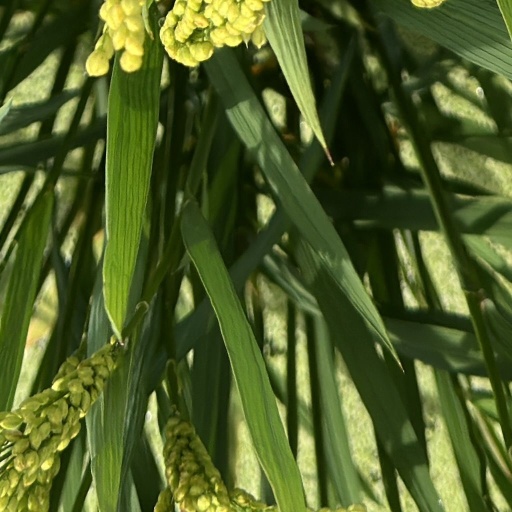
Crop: rice